2015–16 Syracuse Orange men's basketball team

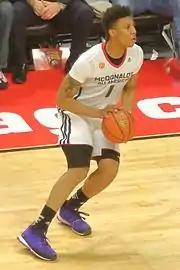
Malachi Richardson at the 2015 McDonald's All-American Boys Game

!colspan=12 style="background:#; color:white;"| ACC Tournament